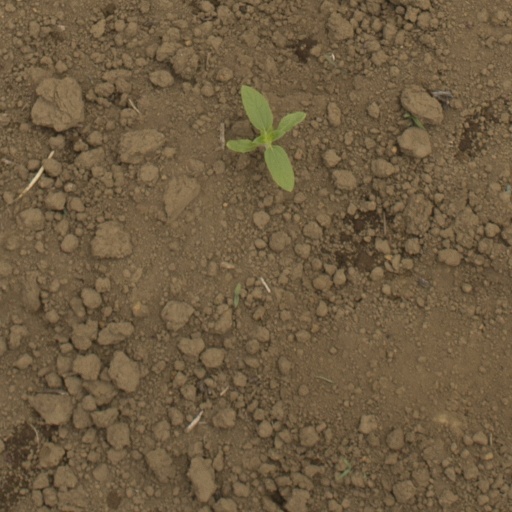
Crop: Jerusalem artichoke